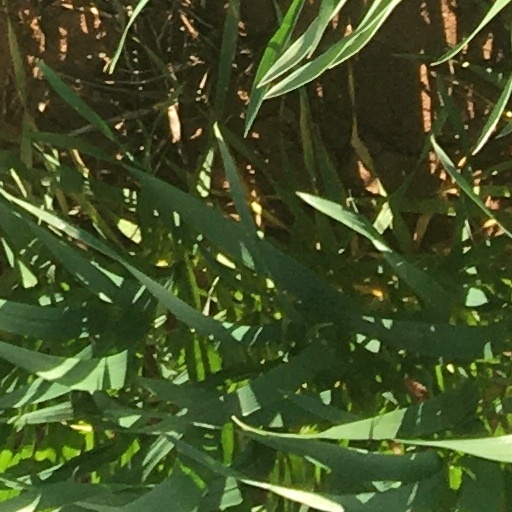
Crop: wheat